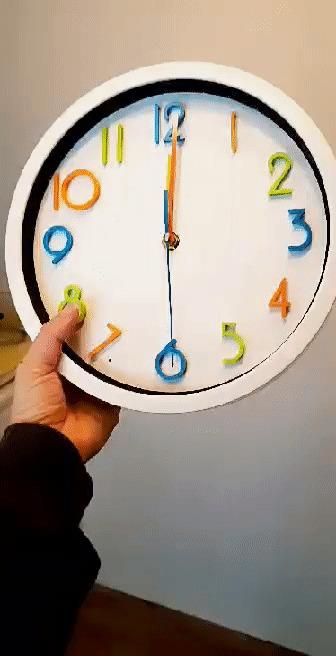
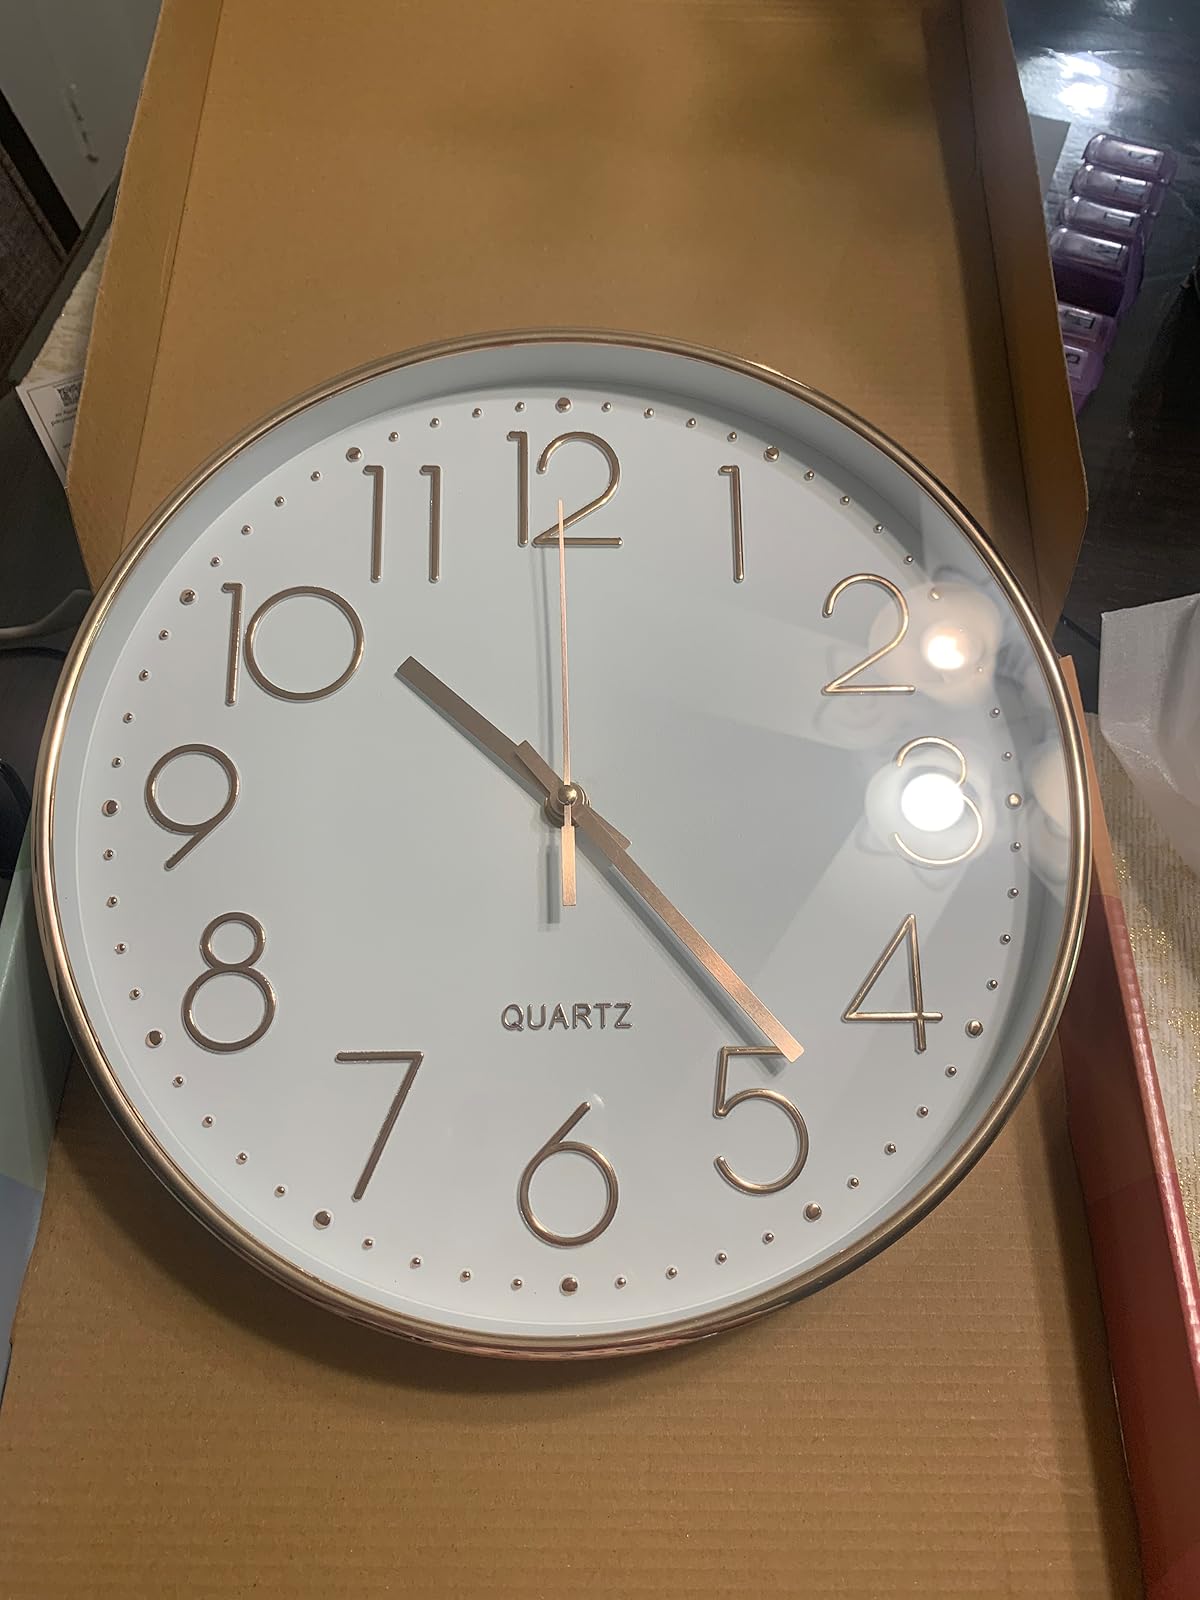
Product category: clock
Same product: no